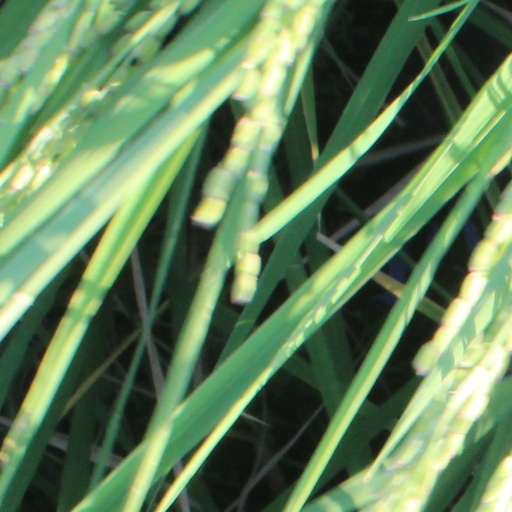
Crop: rice